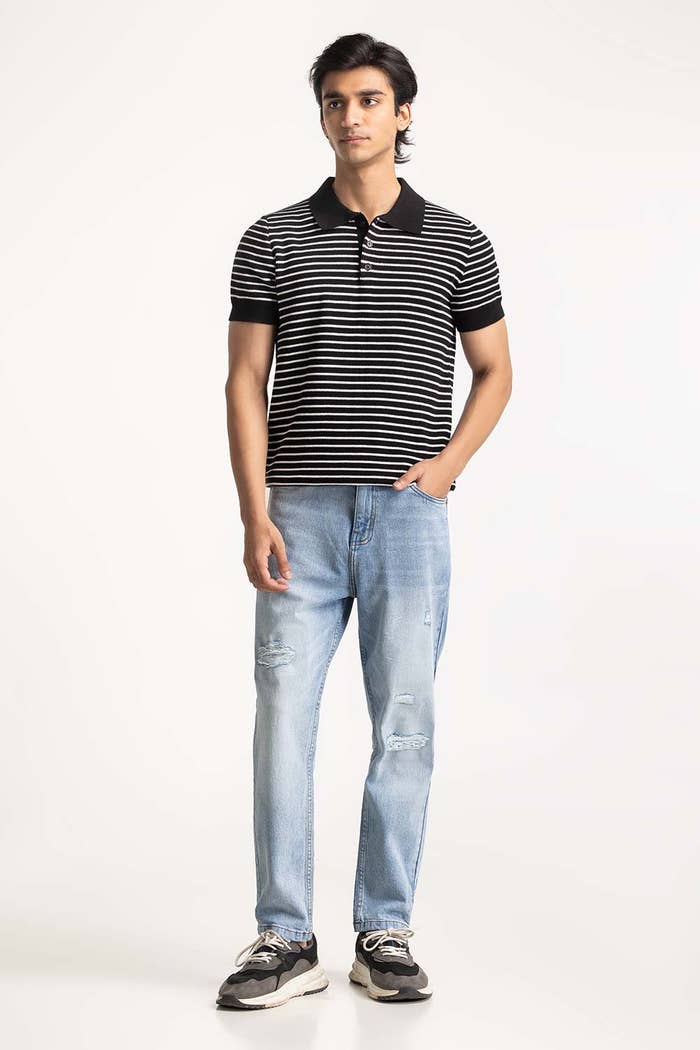
black black slim fit stripe polo tee